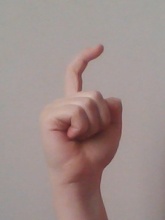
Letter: ra